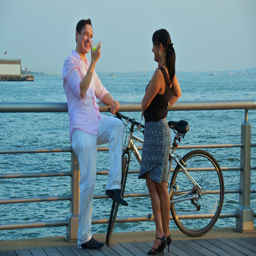
A man and a woman conversing on a boardwalk over the ocean
A man with a bike talks with a woman on a bridge
A man and woman are talking while on the pier.
Two women beside a bicycle near a body of water.
A man drinking and talking to a women on a dock over looking the ocean.